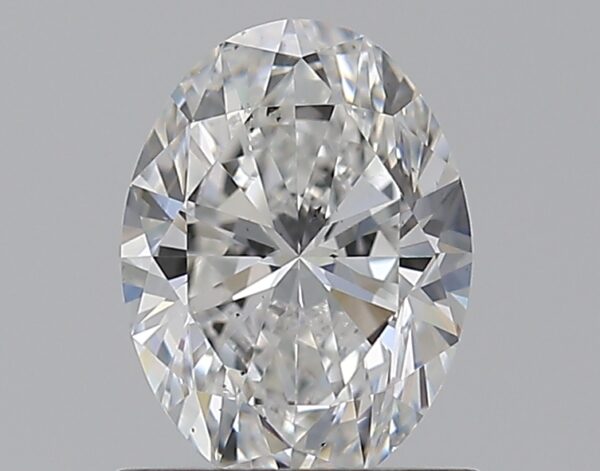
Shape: oval
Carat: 0.8
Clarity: SI1
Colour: E
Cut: EX
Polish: EX
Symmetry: VG
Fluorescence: ST
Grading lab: GIA
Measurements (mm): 7.03 x 5.21 x 3.3